Qin's wars of unification

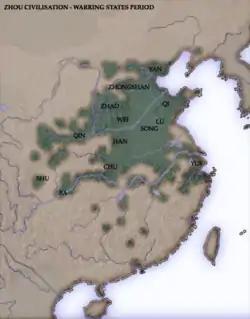
China during the Warring States period. Many smaller states had already been annexed by the time Ying Zheng became King of Qin. In particular, Ba and Shu had been conquered by Qin, Zhongshan by Zhao, Lu by Chu, and Song by Wei and Qi.

Over the course of the Warring States period, and especially following Shang Yang's administrative reforms during the mid-fourth century BC, the state of Qin had grown to become the most powerful of the Seven Warring States that remained in China. The others repeatedly adopted a policy of "vertical alliance" where they all joined in as allies against Qin. However, Qin sometimes manoeuvred itself into alliances of its own among these states, forging "horizontal alliances" that pitted the common enemies of Qin against one another.